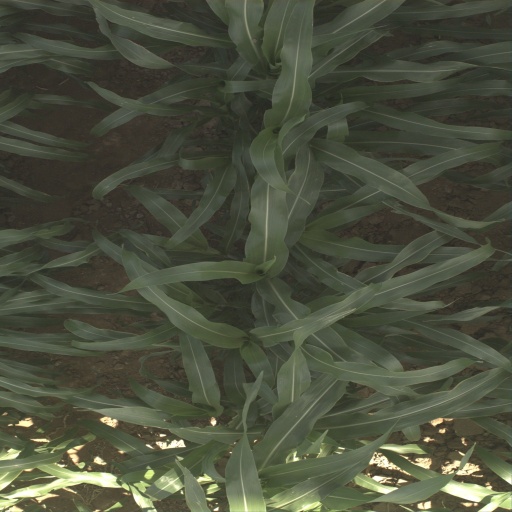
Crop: sorghum